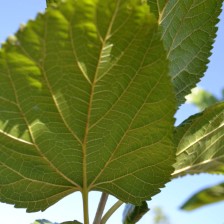
Variety: ChiangMaiBuriram60